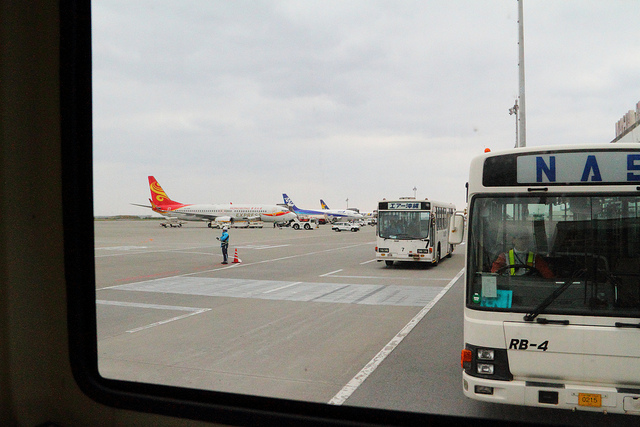
A large bus pulling into a loading area at an airport.